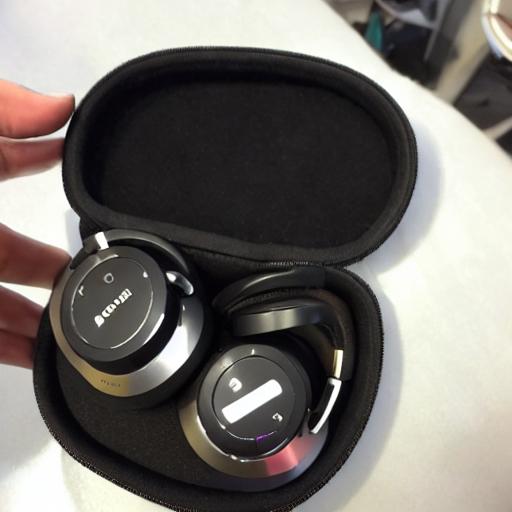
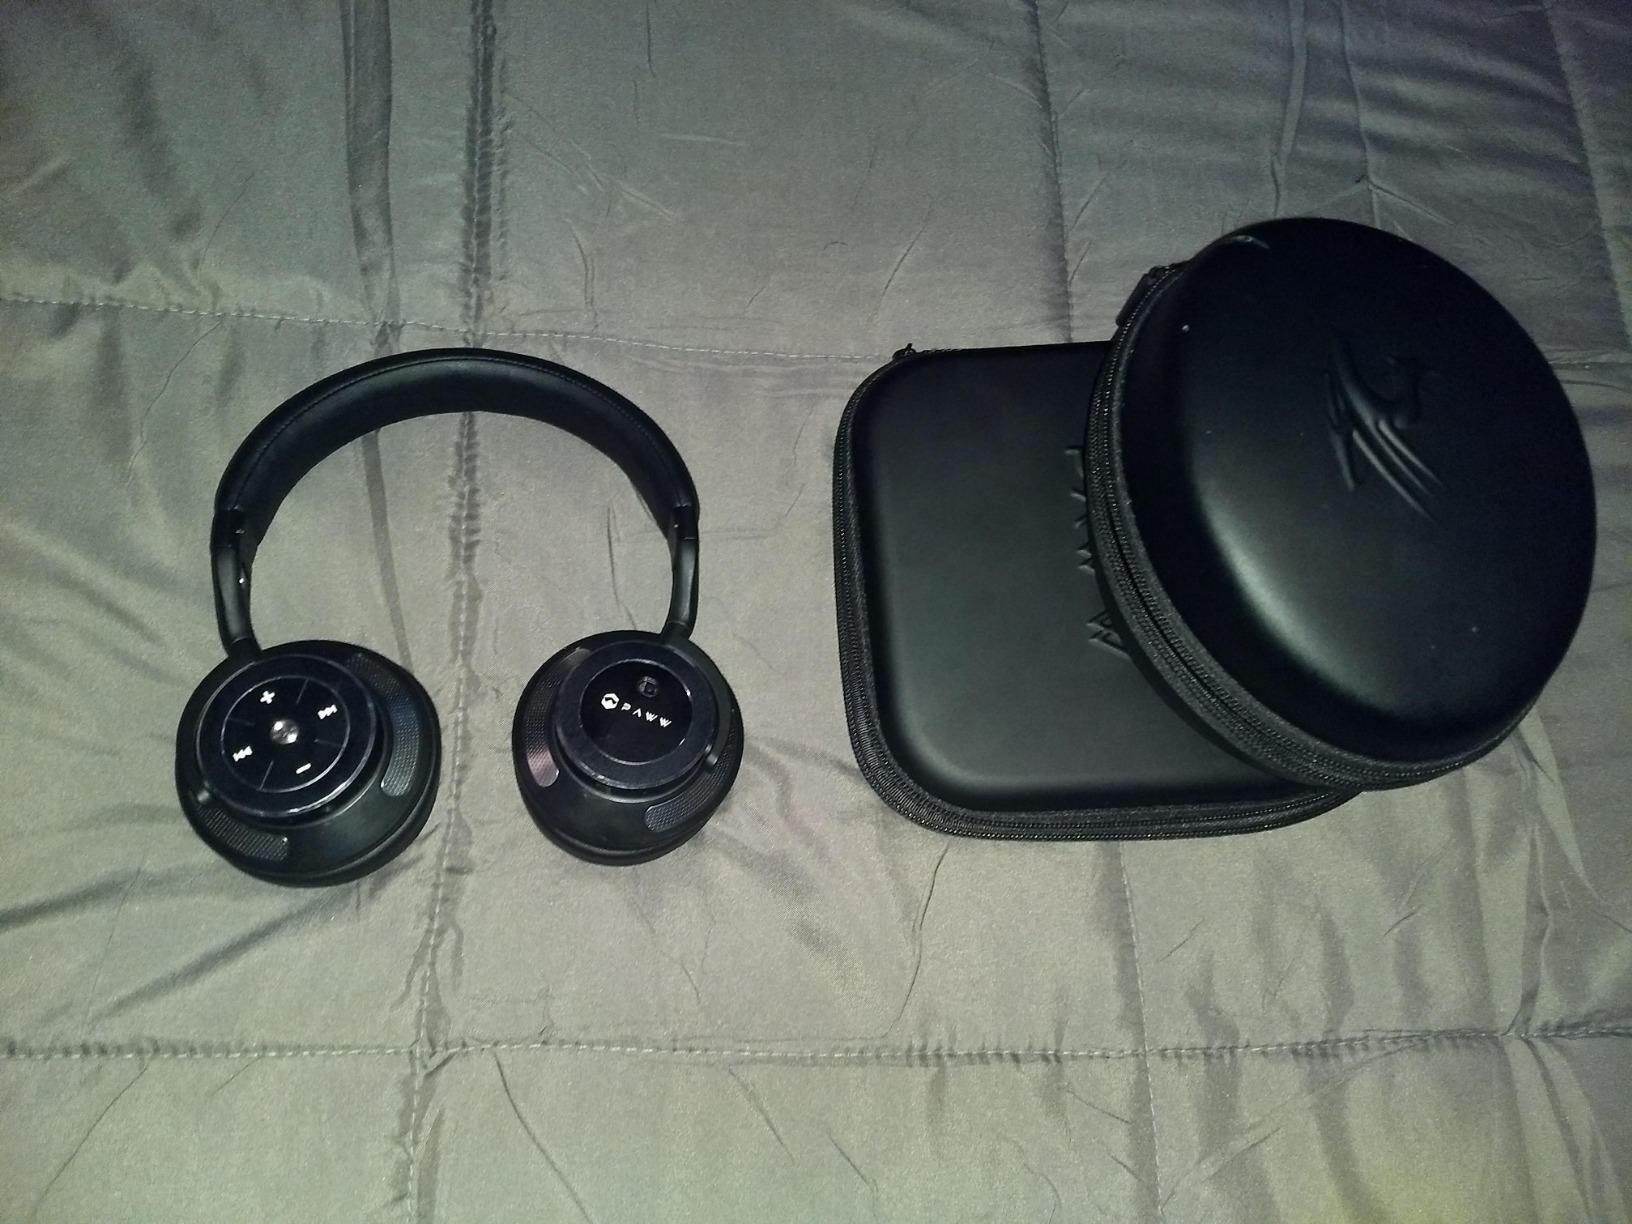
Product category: headphones
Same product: no